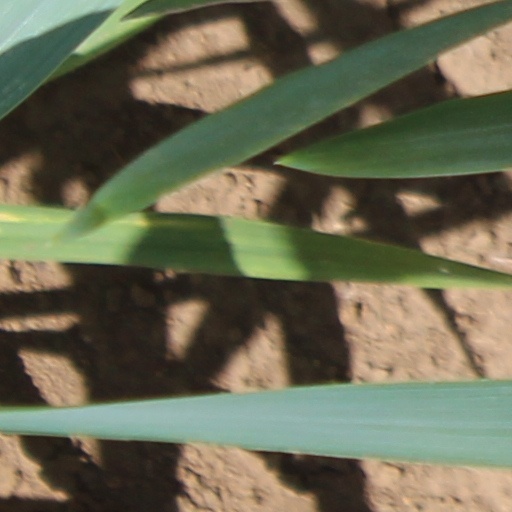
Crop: wheat